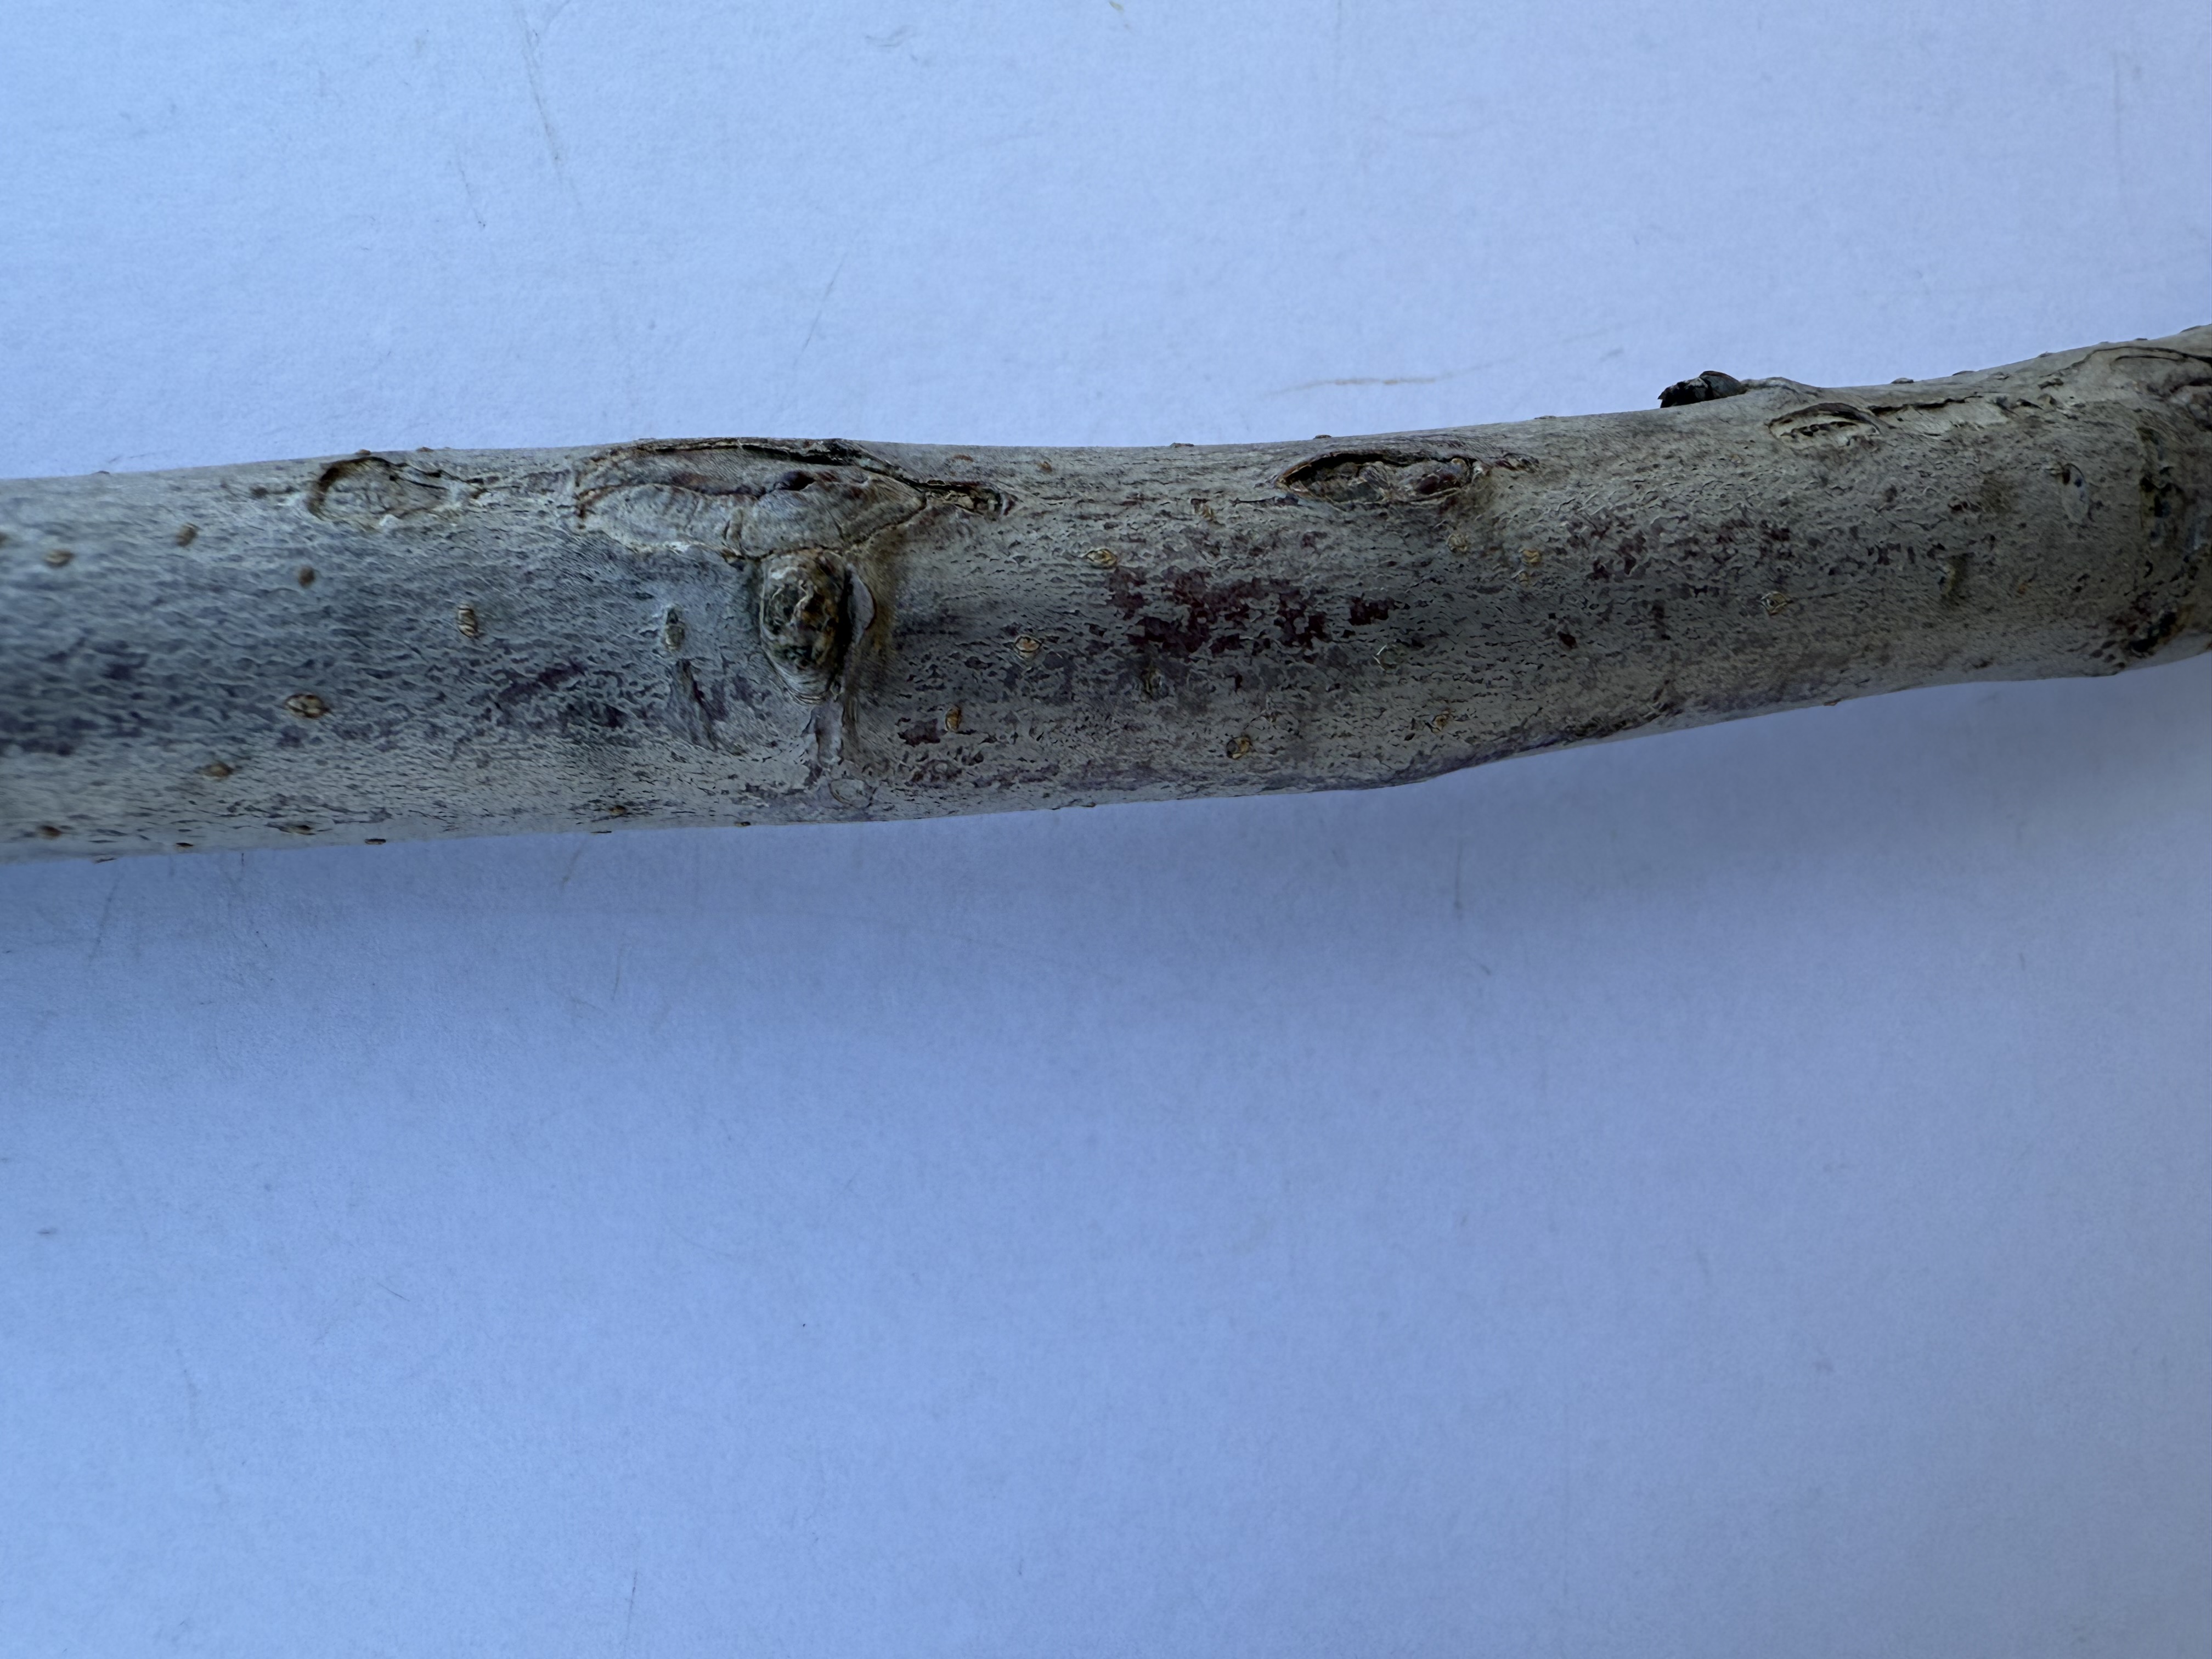
Variety: Starking Apple